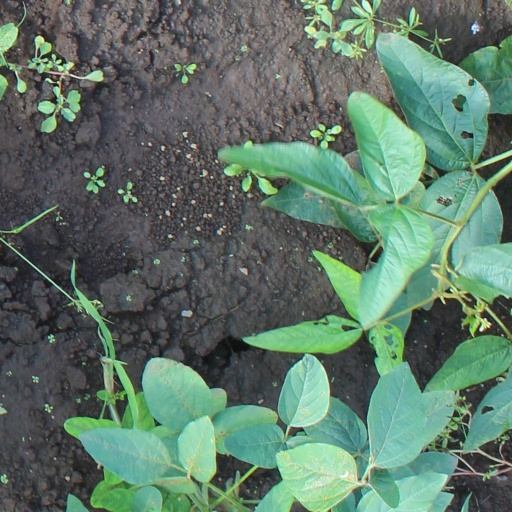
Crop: soybean